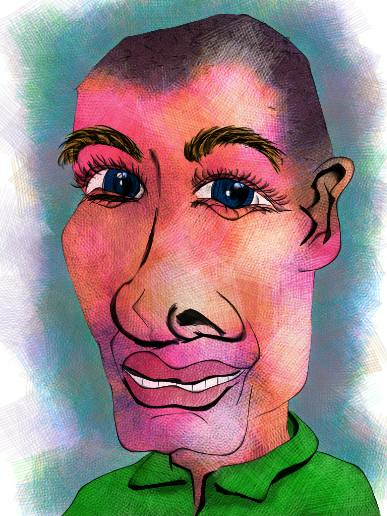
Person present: No